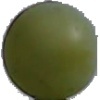
Label: Grape White 4